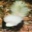
Label: skunk